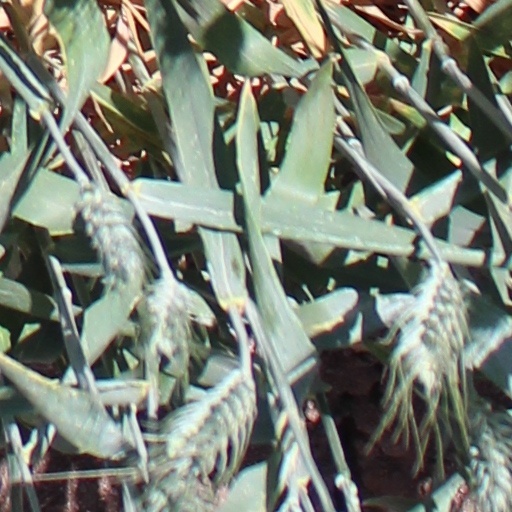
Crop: wheat